Hubbard, Iowa

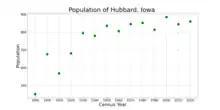
The population of Hubbard, Iowa from US census data

As of the census of 2020, there were 860 people, 356 households, and 220 families residing in the city. The population density was 465.6 inhabitants per square mile (179.8/km). There were 391 housing units at an average density of 211.7 per square mile (81.7/km). The racial makeup of the city was 94.8% White, 0.3% Black or African American, 0.2% Native American, 0.1% Asian, 0.0% Pacific Islander, 1.5% from other races and 3.0% from two or more races. Hispanic or Latino persons of any race comprised 3.1% of the population.